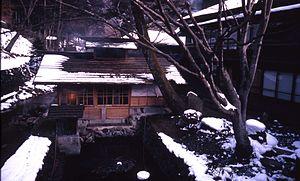
Hōshi Ryokan ou Hoshi est un ryokan, une auberge traditionnelle japonaise, créée en 717 ou 718 dans la ville de Komatsu, actuelle préfecture d'Ishikawa, sur l'île de Honshu.